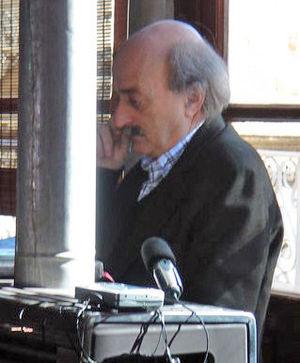
Walid Joumblatt, né le 7 août 1949 dans le district du Chouf, est le principal chef politique héréditaire de la communauté druze du Liban et aussi une personnalité influente de la communauté druze du Proche-Orient.
Le Parti socialiste progressiste est un parti politique libanais. Il a été fondé en 1949 par le chef druze Kamal Joumblatt. Celui-ci meurt assassiné en 1977. C'est son fils Walid qui lui a succédé à la tête du parti.